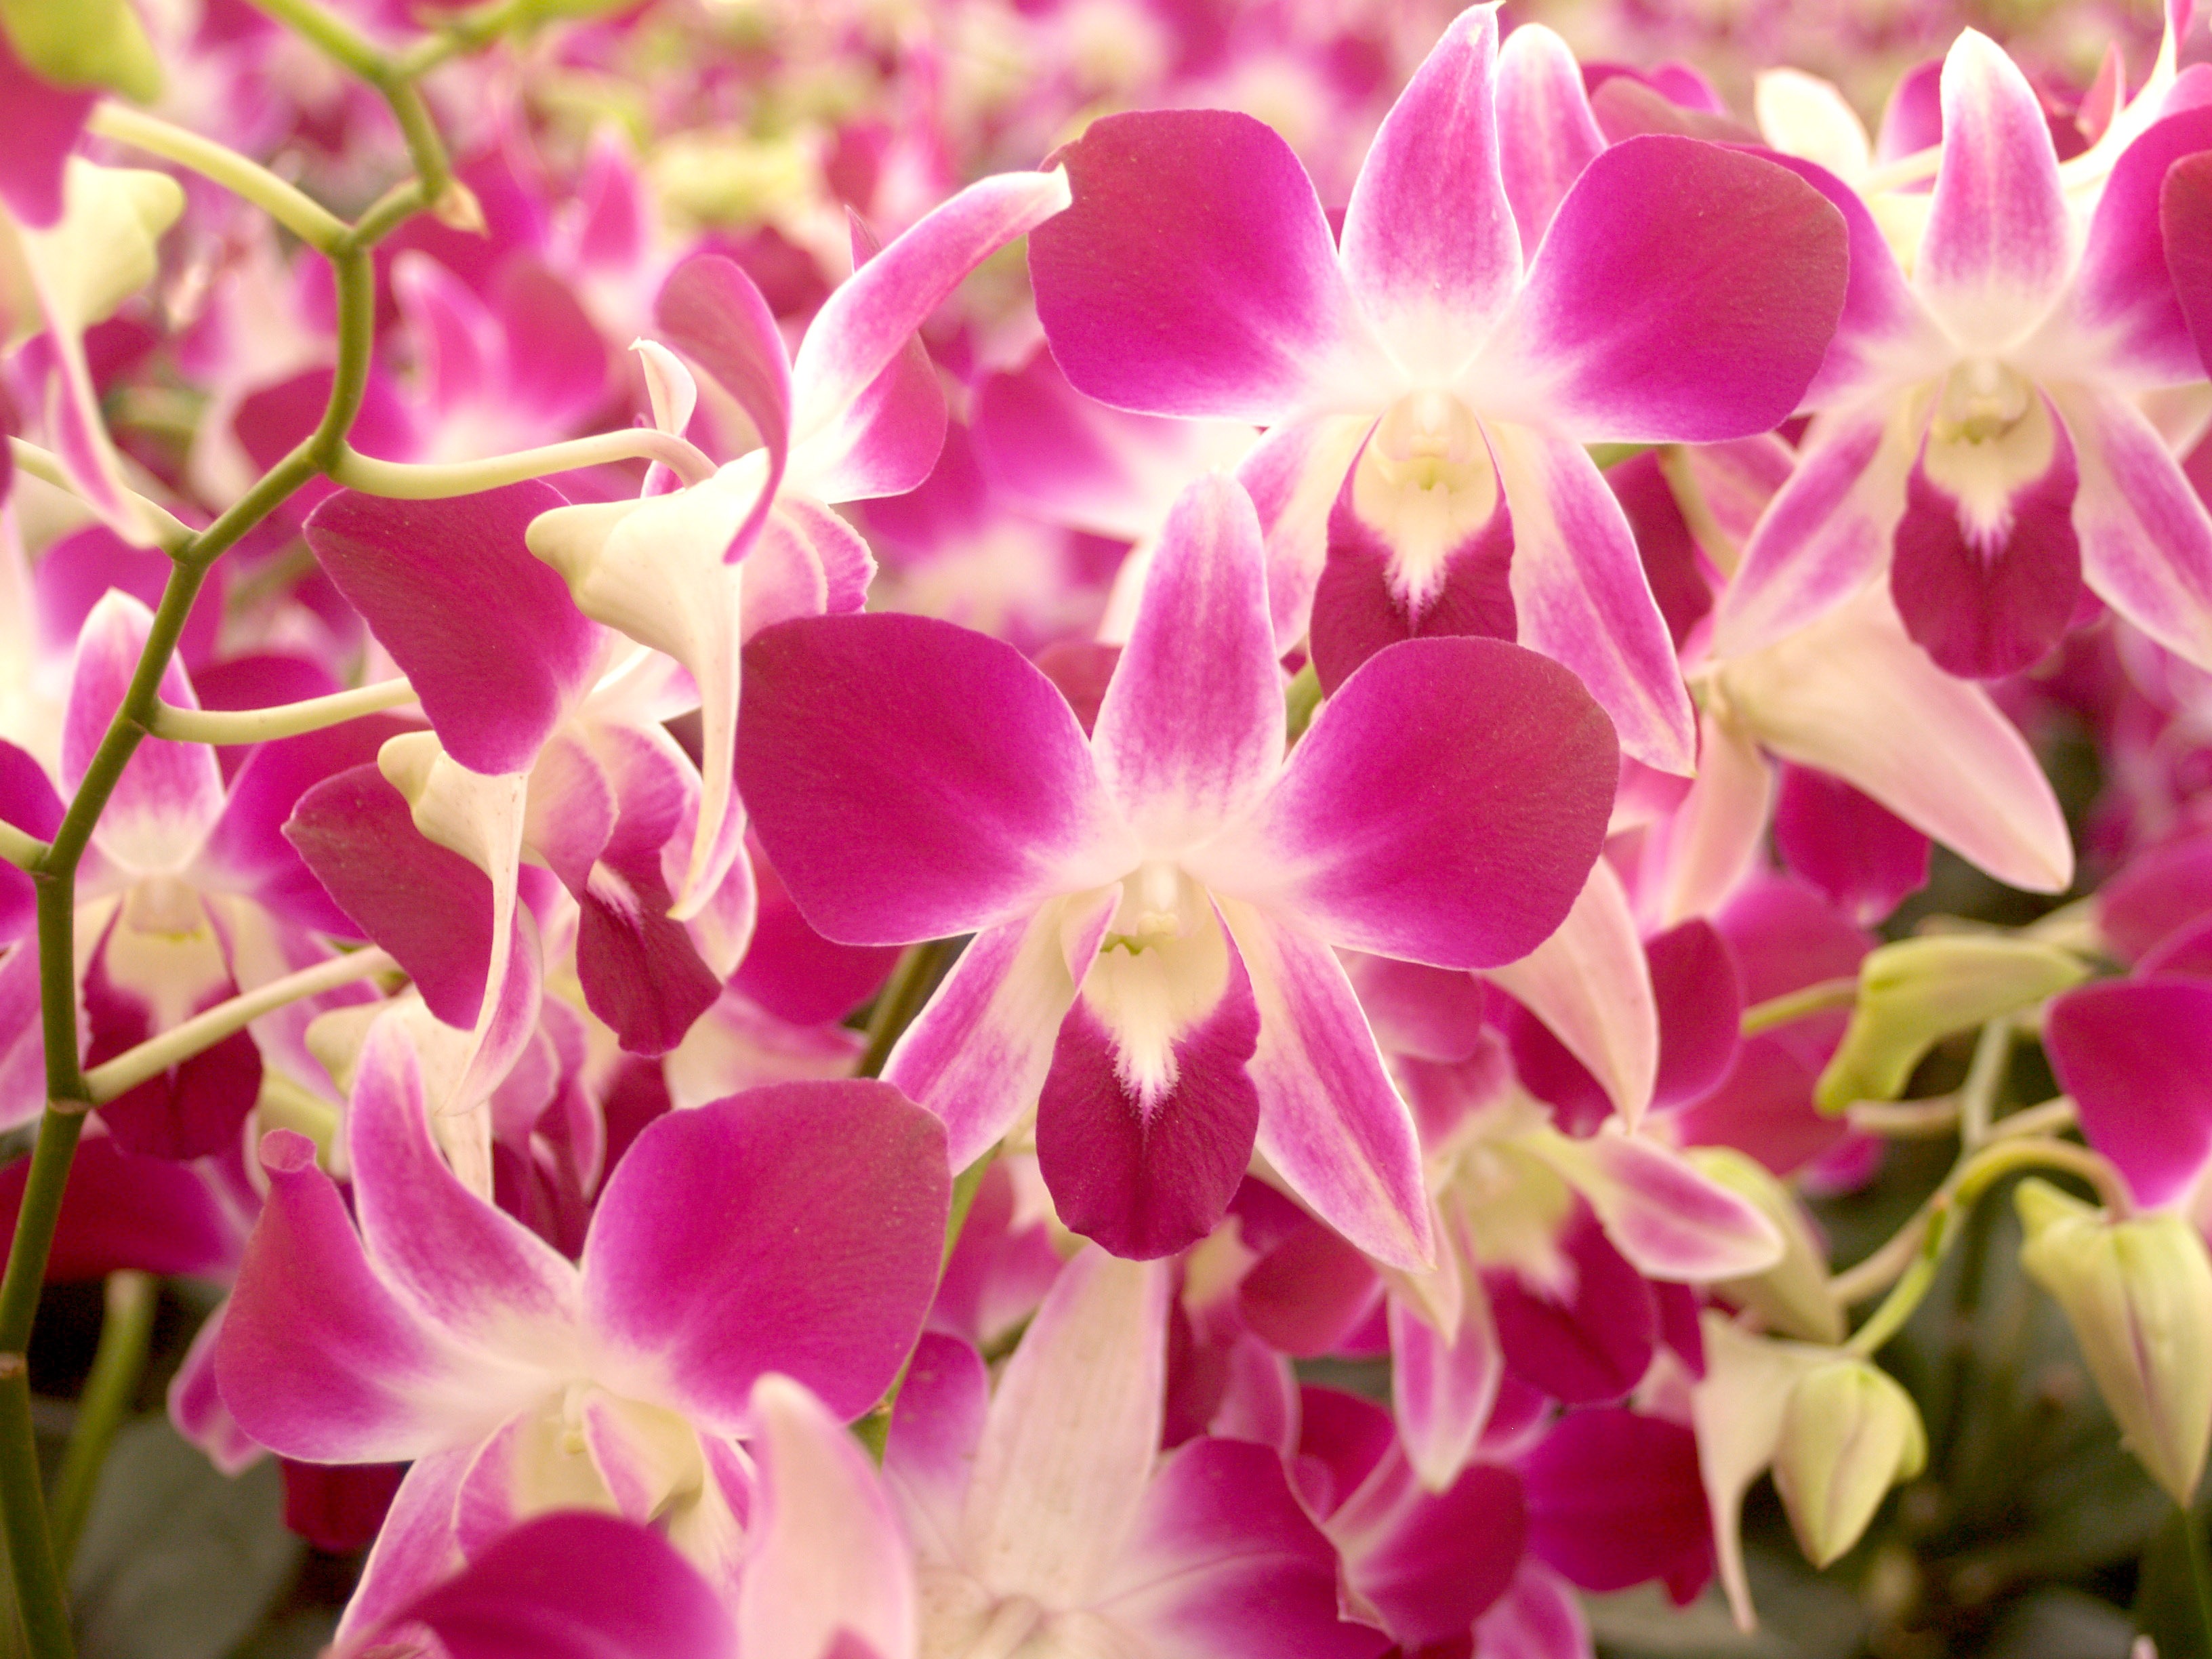
nature, branch, blossom, growth, plant, flower, purple, petal, bloom, summer, floral, daisy, foliage, bouquet, decoration, spring, tropical, lush, color, natural, clean, botany, pink, flora, botanical, orchid, luxury, ornate, decorative, violet, blowing, bright, head, beautiful, conservation, event, exotic, bud, oriental, elegance, individual, carpel, flowering plant, phalanxes, cattleya, dendrobium, land plant, cattleya labiata